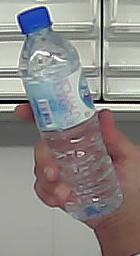
Product: nestle_water